Migration of the Serbs (painting)

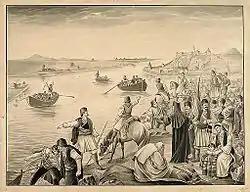
An illustration of Serbs crossing the Danube into the Habsburg lands

In 1689, Arsenije III, the Archbishop of Peć, incited Serbs in Kosovo, Macedonia and the Sandžak to revolt against the Ottoman Empire and support a Habsburg incursion into the Balkans. On 2 January 1690, the Habsburgs and Serbs were defeated in battle at the Kačanik Gorge. The Habsburgs began to retreat, prompting thousands of Serb villagers to leave their homes and flee north fearing Ottoman reprisals. In Serbian historiography, this event came to be known as the Great Serb Migration. Between 30,000 and 40,000 Serb refugees streamed into Habsburg-held Vojvodina, north of the Danube River, and settled there. The migrants would come to call the regions they had formerly inhabited Old Serbia, and dubbed their adopted homeland "new Serbia". Tim Judah, a journalist specializing in the Balkans, describes the exodus as one of the most traumatic events in Serbian history.